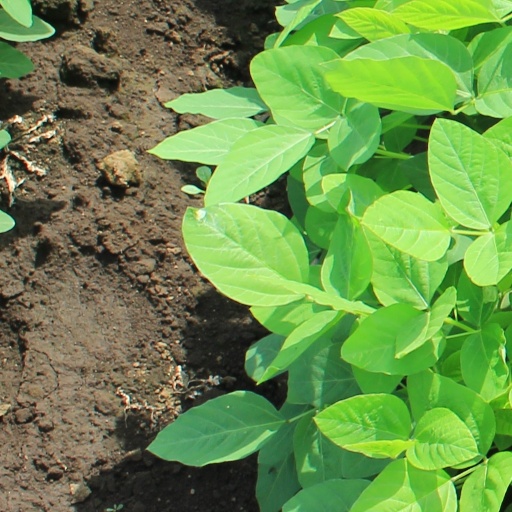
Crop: soybean